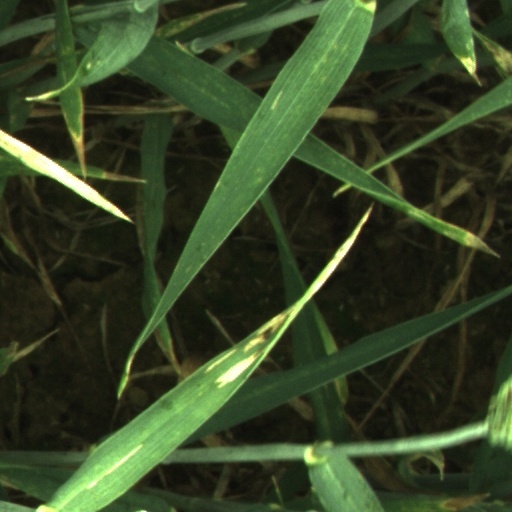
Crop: wheat